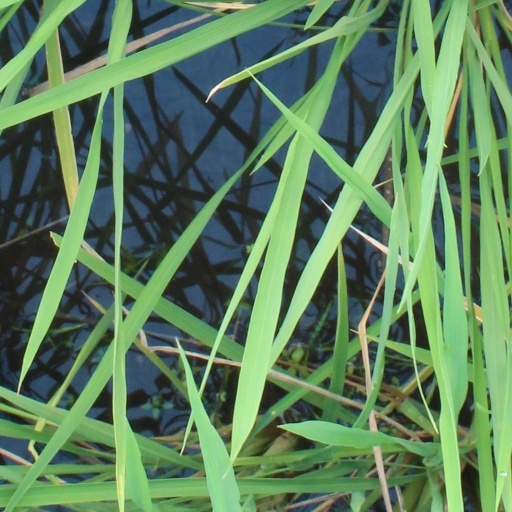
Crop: rice